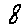
Label: 8